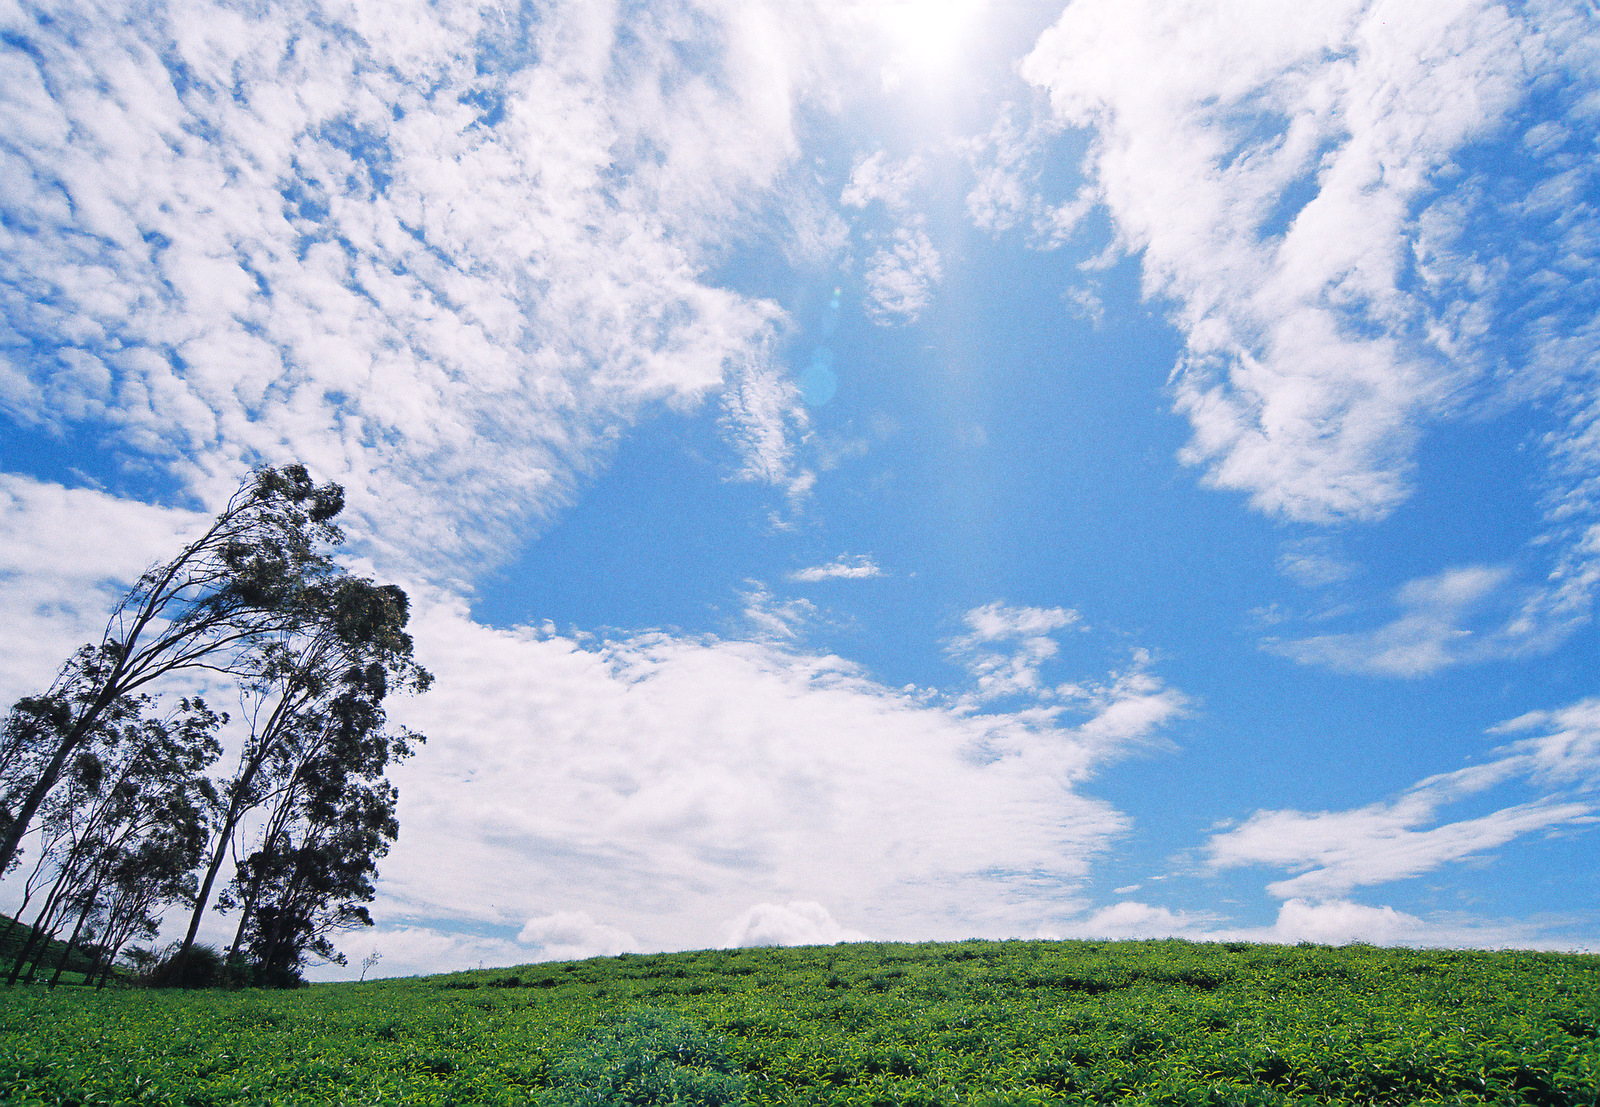
user: text: Màu chủ đạo của bầu trời trong hình là gì?
assistant: text: Màu xanh dương.

user: text: Có bao nhiêu cây lớn rõ ràng ở phía bên trái của hình?
assistant: text: Sáu.

user: text: Loại cây trồng chủ yếu trên cánh đồng xanh mướt trong hình là gì?
assistant: text: Cây chè (trà).

user: text: Hoạt động nông nghiệp chính nào thường diễn ra trên những cánh đồng chè như trong hình?
assistant: text: Trồng và thu hoạch chè (trà).

user: text: Các yếu tố chính nào tạo nên khung cảnh trong hình và chúng được sắp xếp như thế nào để tạo ấn tượng thị giác?
assistant: text: Khung cảnh được tạo nên bởi bầu trời xanh rộng lớn với những đám mây trắng và vầng sáng mặt trời rực rỡ ở phía trên, cùng với hàng cây cao nghiêng về bên trái và đồi chè xanh mướt trải dài ở phía dưới. Sự sắp xếp này tạo nên một bố cục tự nhiên, tươi sáng, phân chia rõ rệt giữa bầu trời và mặt đất, với các hàng cây làm điểm nhấn giữa hai phần.